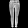
Label: Trouser